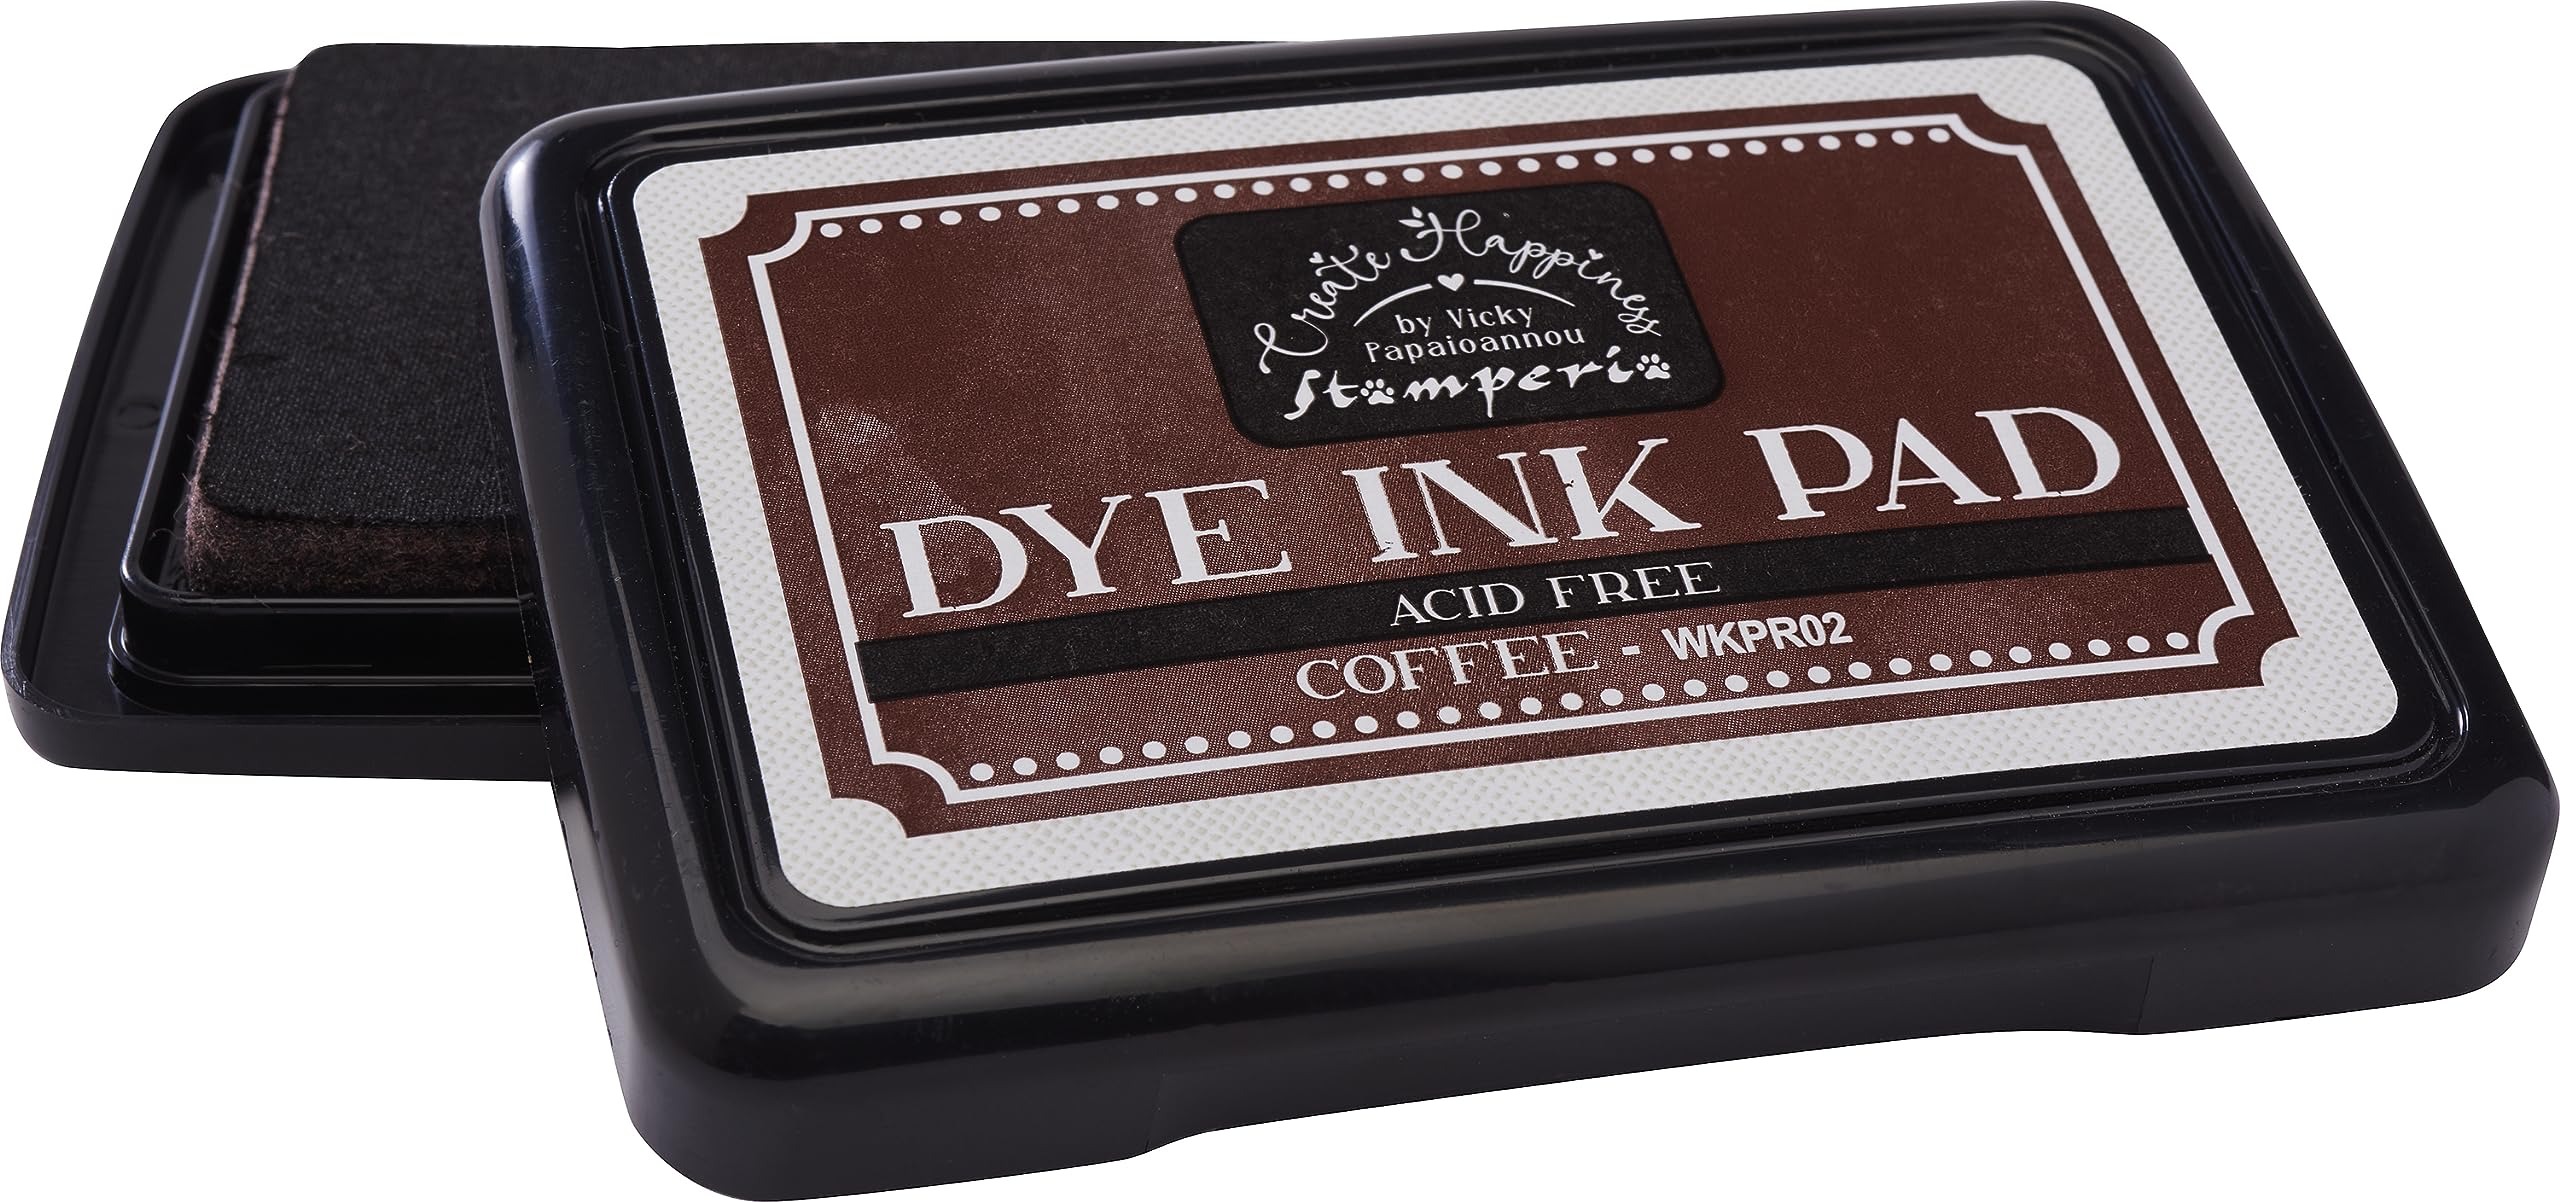
Item Name: DYE INK PAD Stamperia Coffee
Bullet Point 1: Nice ink pad for DIY
Bullet Point 2: Contents: 1 item
Bullet Point 3: size : 8.5cm x 5.5cm
Bullet Point 4: Acid-free, dries immediately and compatible with alcohol markers
Bullet Point 5: Ideal for stamping and perfect for mixing ink
Product Description: <p>Want to express your creativity and give a special finish to your DIY projects? Then the DYE INK PAD ink pad from Stamperia is just the thing for you! This ink pad contains acid-free ink that dries instantly and is compatible with alcohol based markers. It is ideal for ink stamps but also for creating new colours by mixing inks. Wipe the ink pad approx. 8.5 x 5.5 cm on stencils or blend its ink to get an aged effect. Using water, the DYE INK PAD Stamperia is suitable for the pictorial technique called Lift-Color and can be used on paper, cardboard and many other materials. The ink pad blends perfectly with other products from the Stamperia Vintage Library collection. </p>- Can be used on: Paper, Cardboard. <br>- Air drying: Yes <br>- Acid-free: Yes <br><br>
Value: nan
Unit: None

Price: 9.49